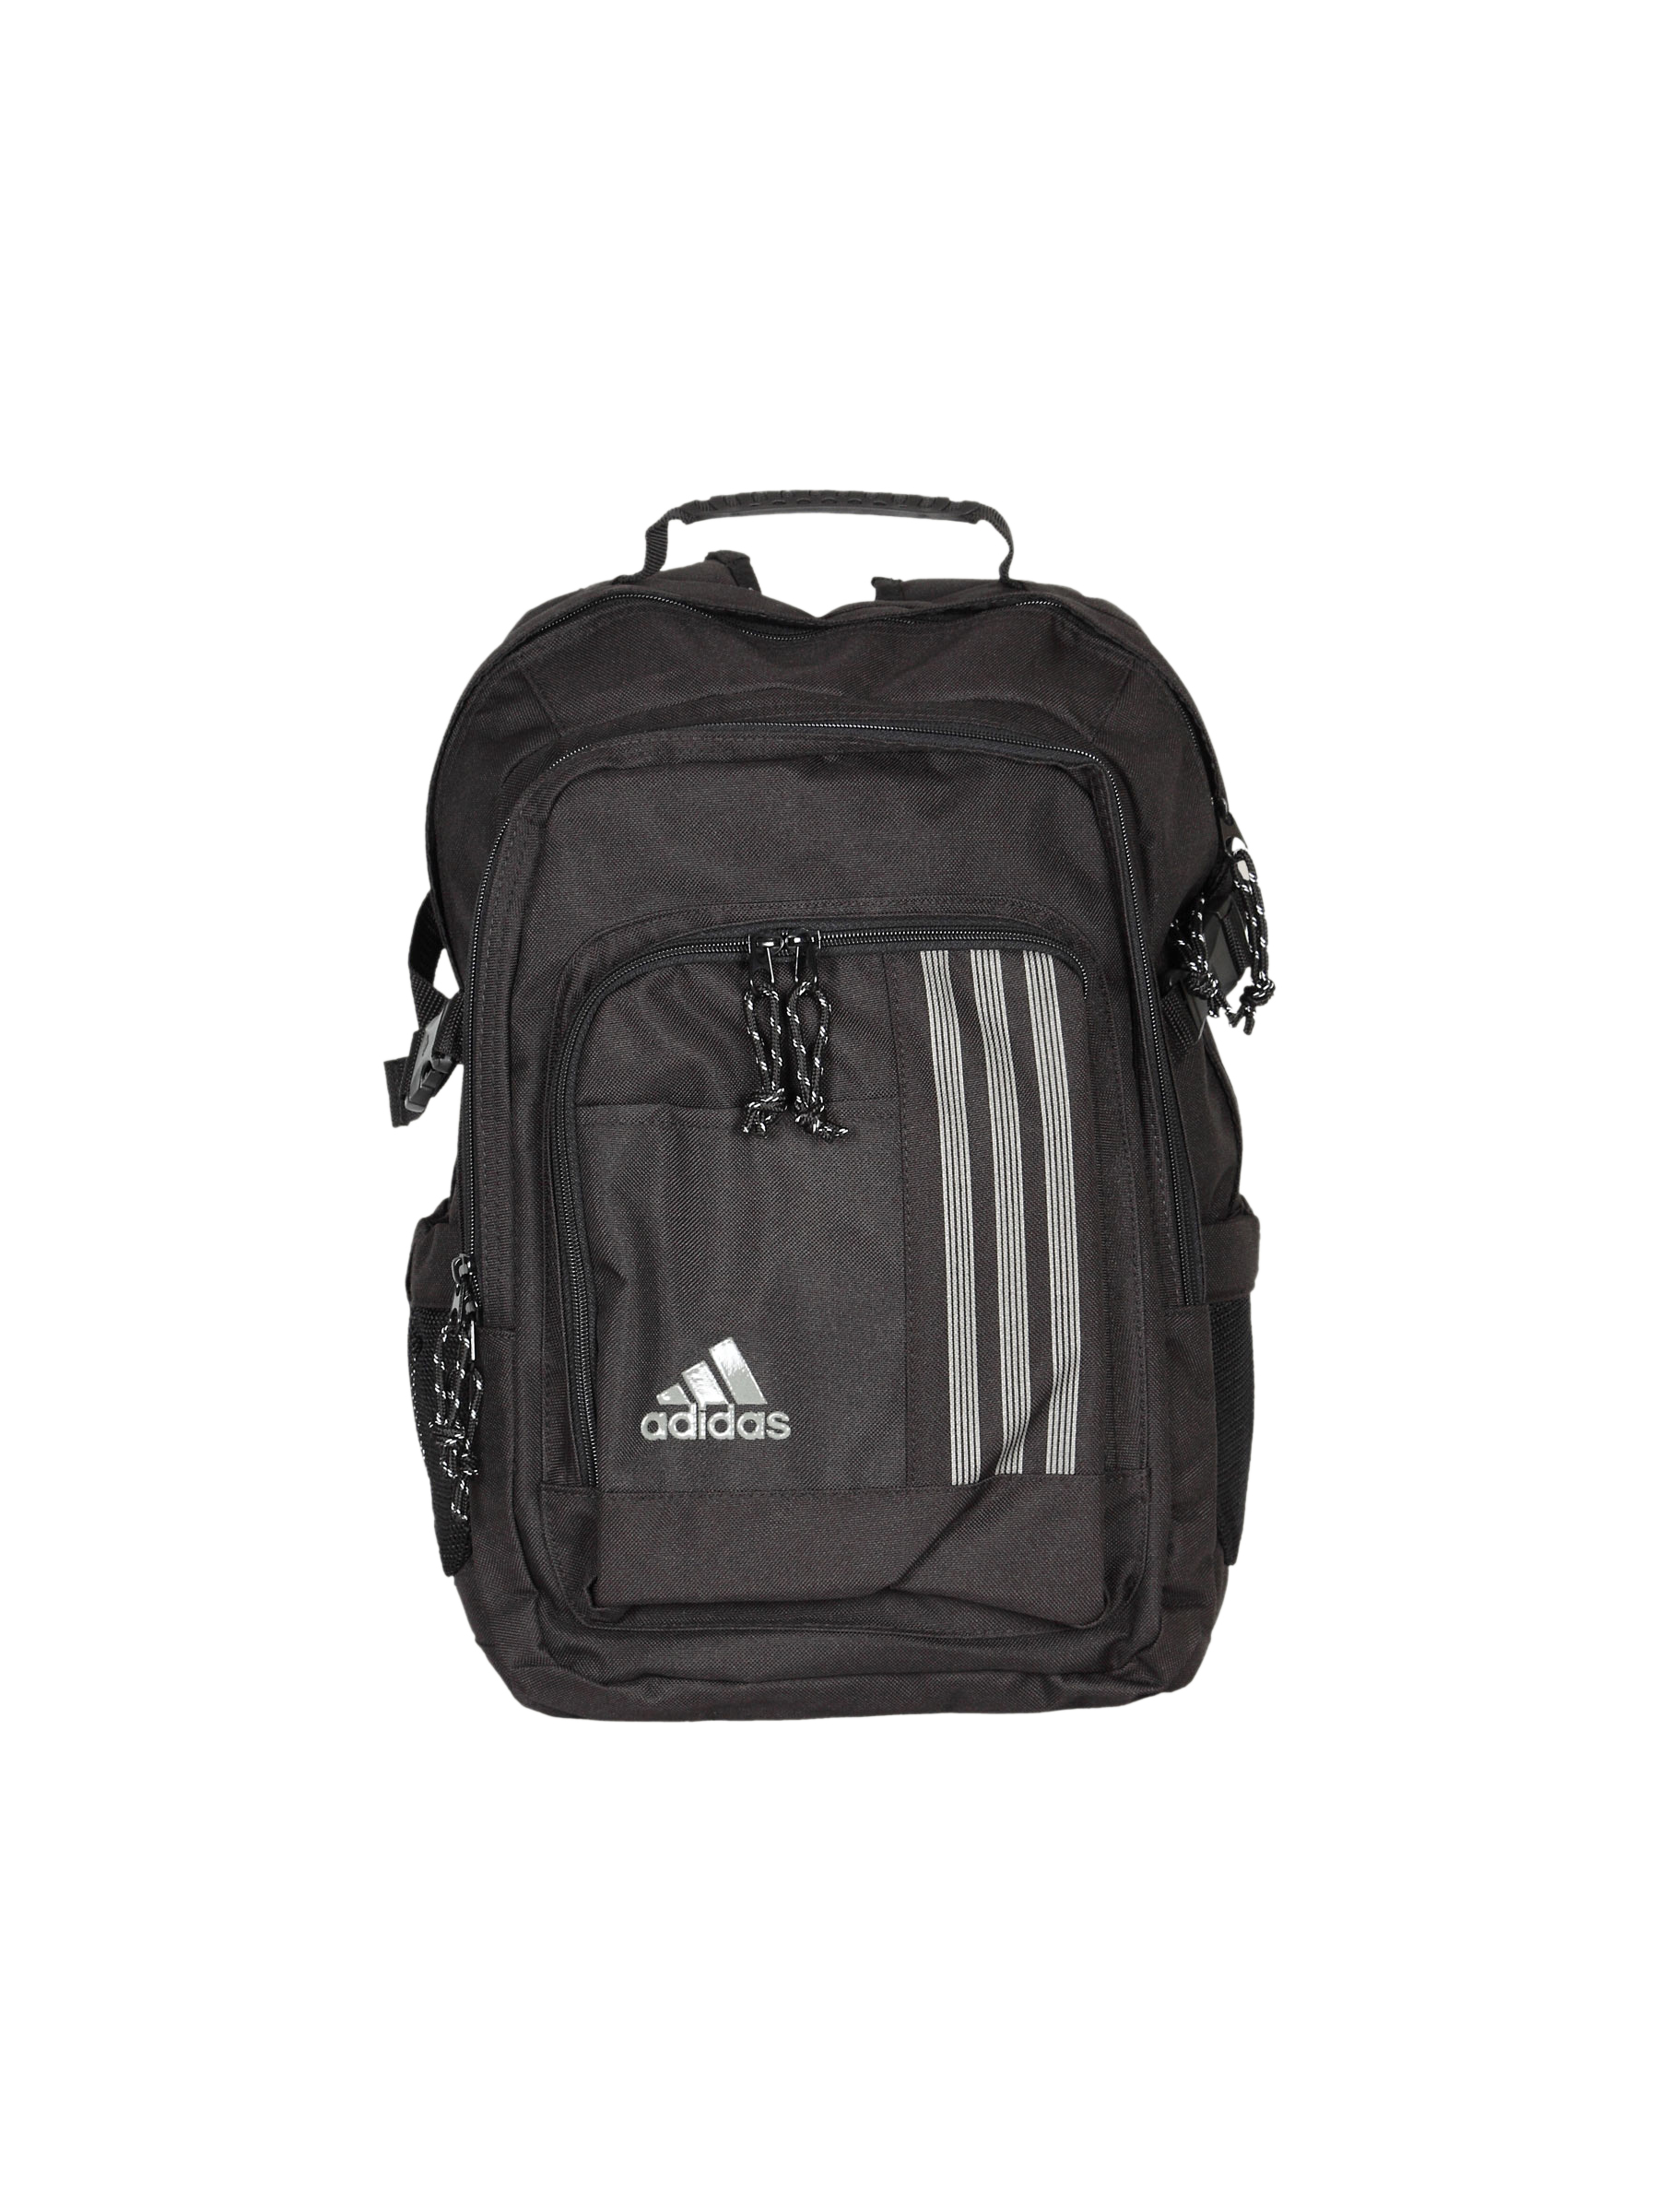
ADIDAS Load Black Silver Unisex Backpack
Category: Accessories / Bags / Backpacks
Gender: Unisex
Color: Black
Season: Summer 2011
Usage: Sports